Cymbeline (radar)

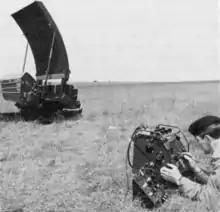
Cymbeline radar

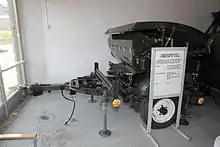
Cymbeline radar - antenna folded down in the travelling position

Radar, Field Artillery, No 15, better known as Cymbeline, was a widely used British mortar locating radar operating in the I band using a Foster scanner. Developed by Thorn-EMI and built at their now-defunct site at Hayes in Middlesex, it was in British service from 1975 until about 2003 with the Royal Artillery.